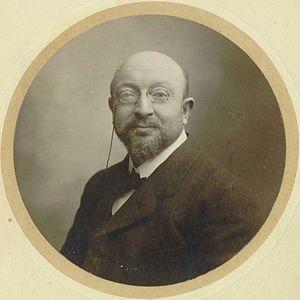
Adolphe Joseph Hennebains est un flûtiste et professeur français.